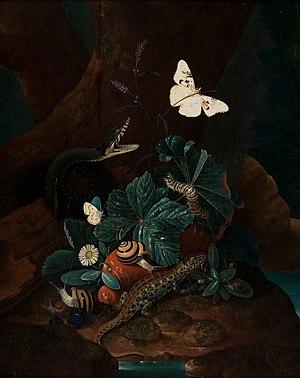
Charles William de Hamilton, également connu sous les noms de Carl Wilhelm de Hamilton et de Karel-William von Hamilton, est un peintre belge de scènes forestières.